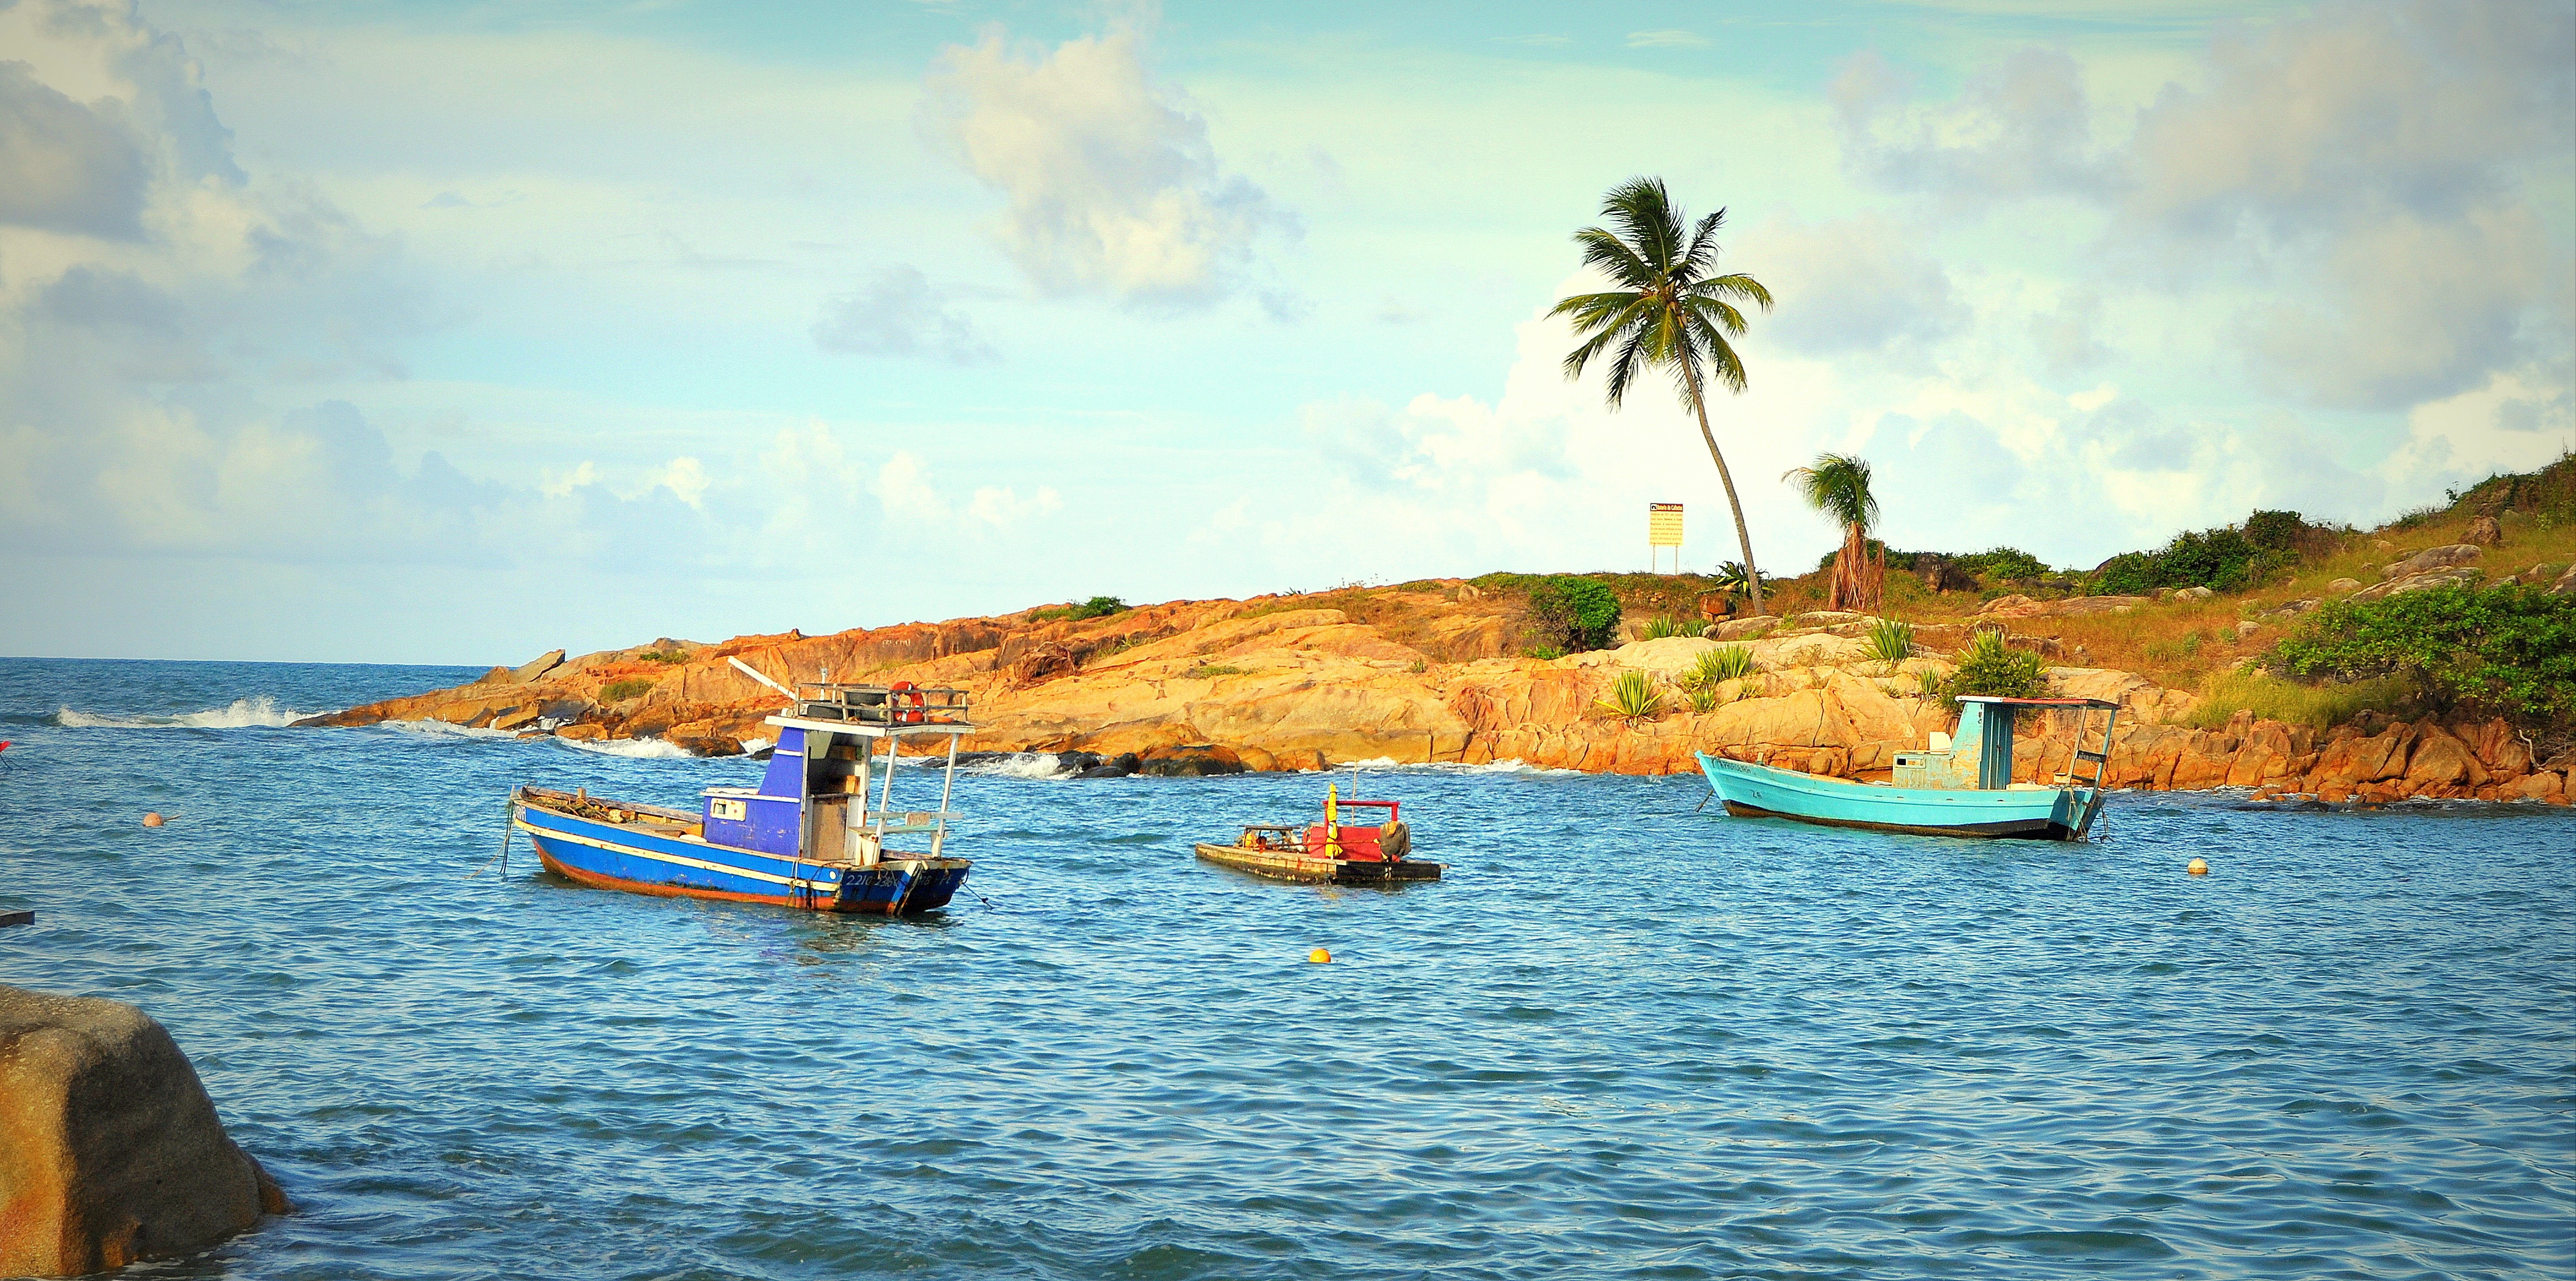
beach, sea, coast, ocean, boat, shore, vacation, vehicle, bay, island, boating, mar, calhetas, long tail boat, cabo de santo agostinho